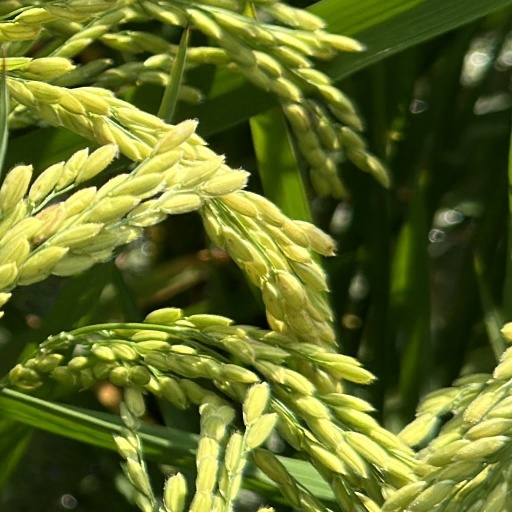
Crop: rice